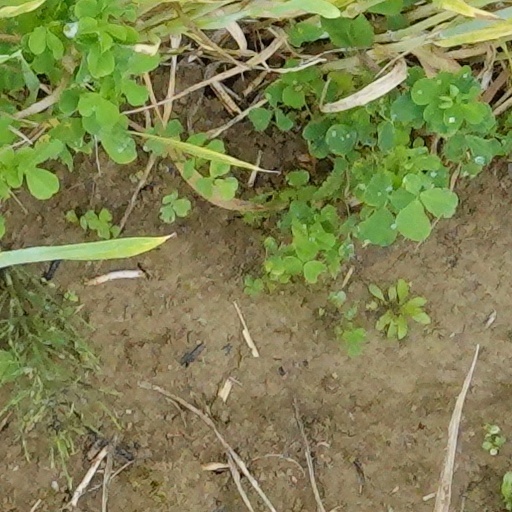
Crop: wheat